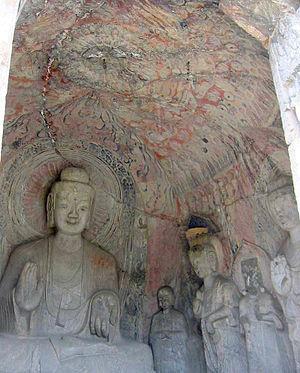
Le Iᵉʳ millénaire de notre ère a commencé le 1ᵉʳ janvier de l'année suivant la naissance de Jésus et s'est achevé le 31 décembre 1000 du calendrier julien.